Imo River

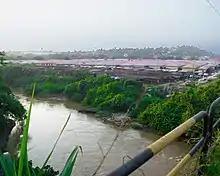
Showing river banks with vegetation and surrounding market building called Malaysian market

The Imo River (Igbo:Imo) is located in southeastern Nigeria and flows into the Atlantic Ocean. In Akwa Ibom State, the river is known as Imoh River, that is, Inyang Imoh, which translates to "River of Wealth" ( means "river" or "ocean", and means "wealth"). Its estuary is around wide, and the river has an annual discharge of with 26,000 hectares of wetland. The Imo's tributary rivers are the Otamiri and Oramirukwa. The Imo was cleared under the British colonial administration of Nigeria in 1907–1908 and 1911; first to Aba and then to Udo near Umuahia.